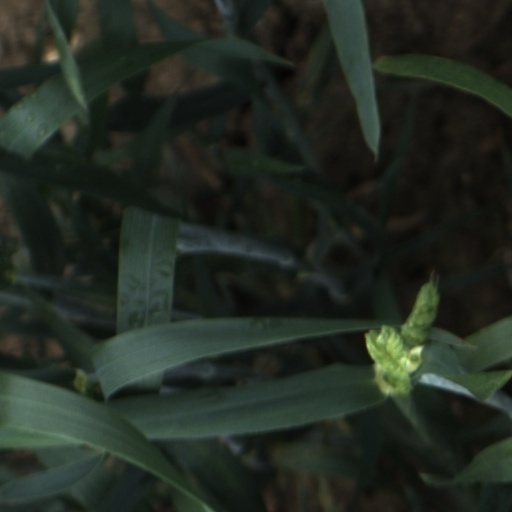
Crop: wheat